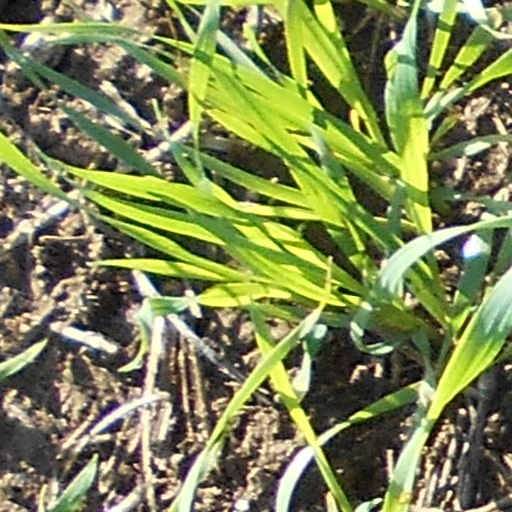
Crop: wheat